Leonberg station

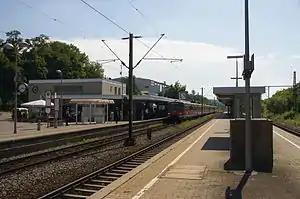

Leonberg station is a station located on the Black Forest Railway in the town of Leonberg in the German state of Baden-Württemberg. It is served by lines S 6 and S 60 of the S-Bahn. It is classified by Deutsche Bahn as a category 4 station.